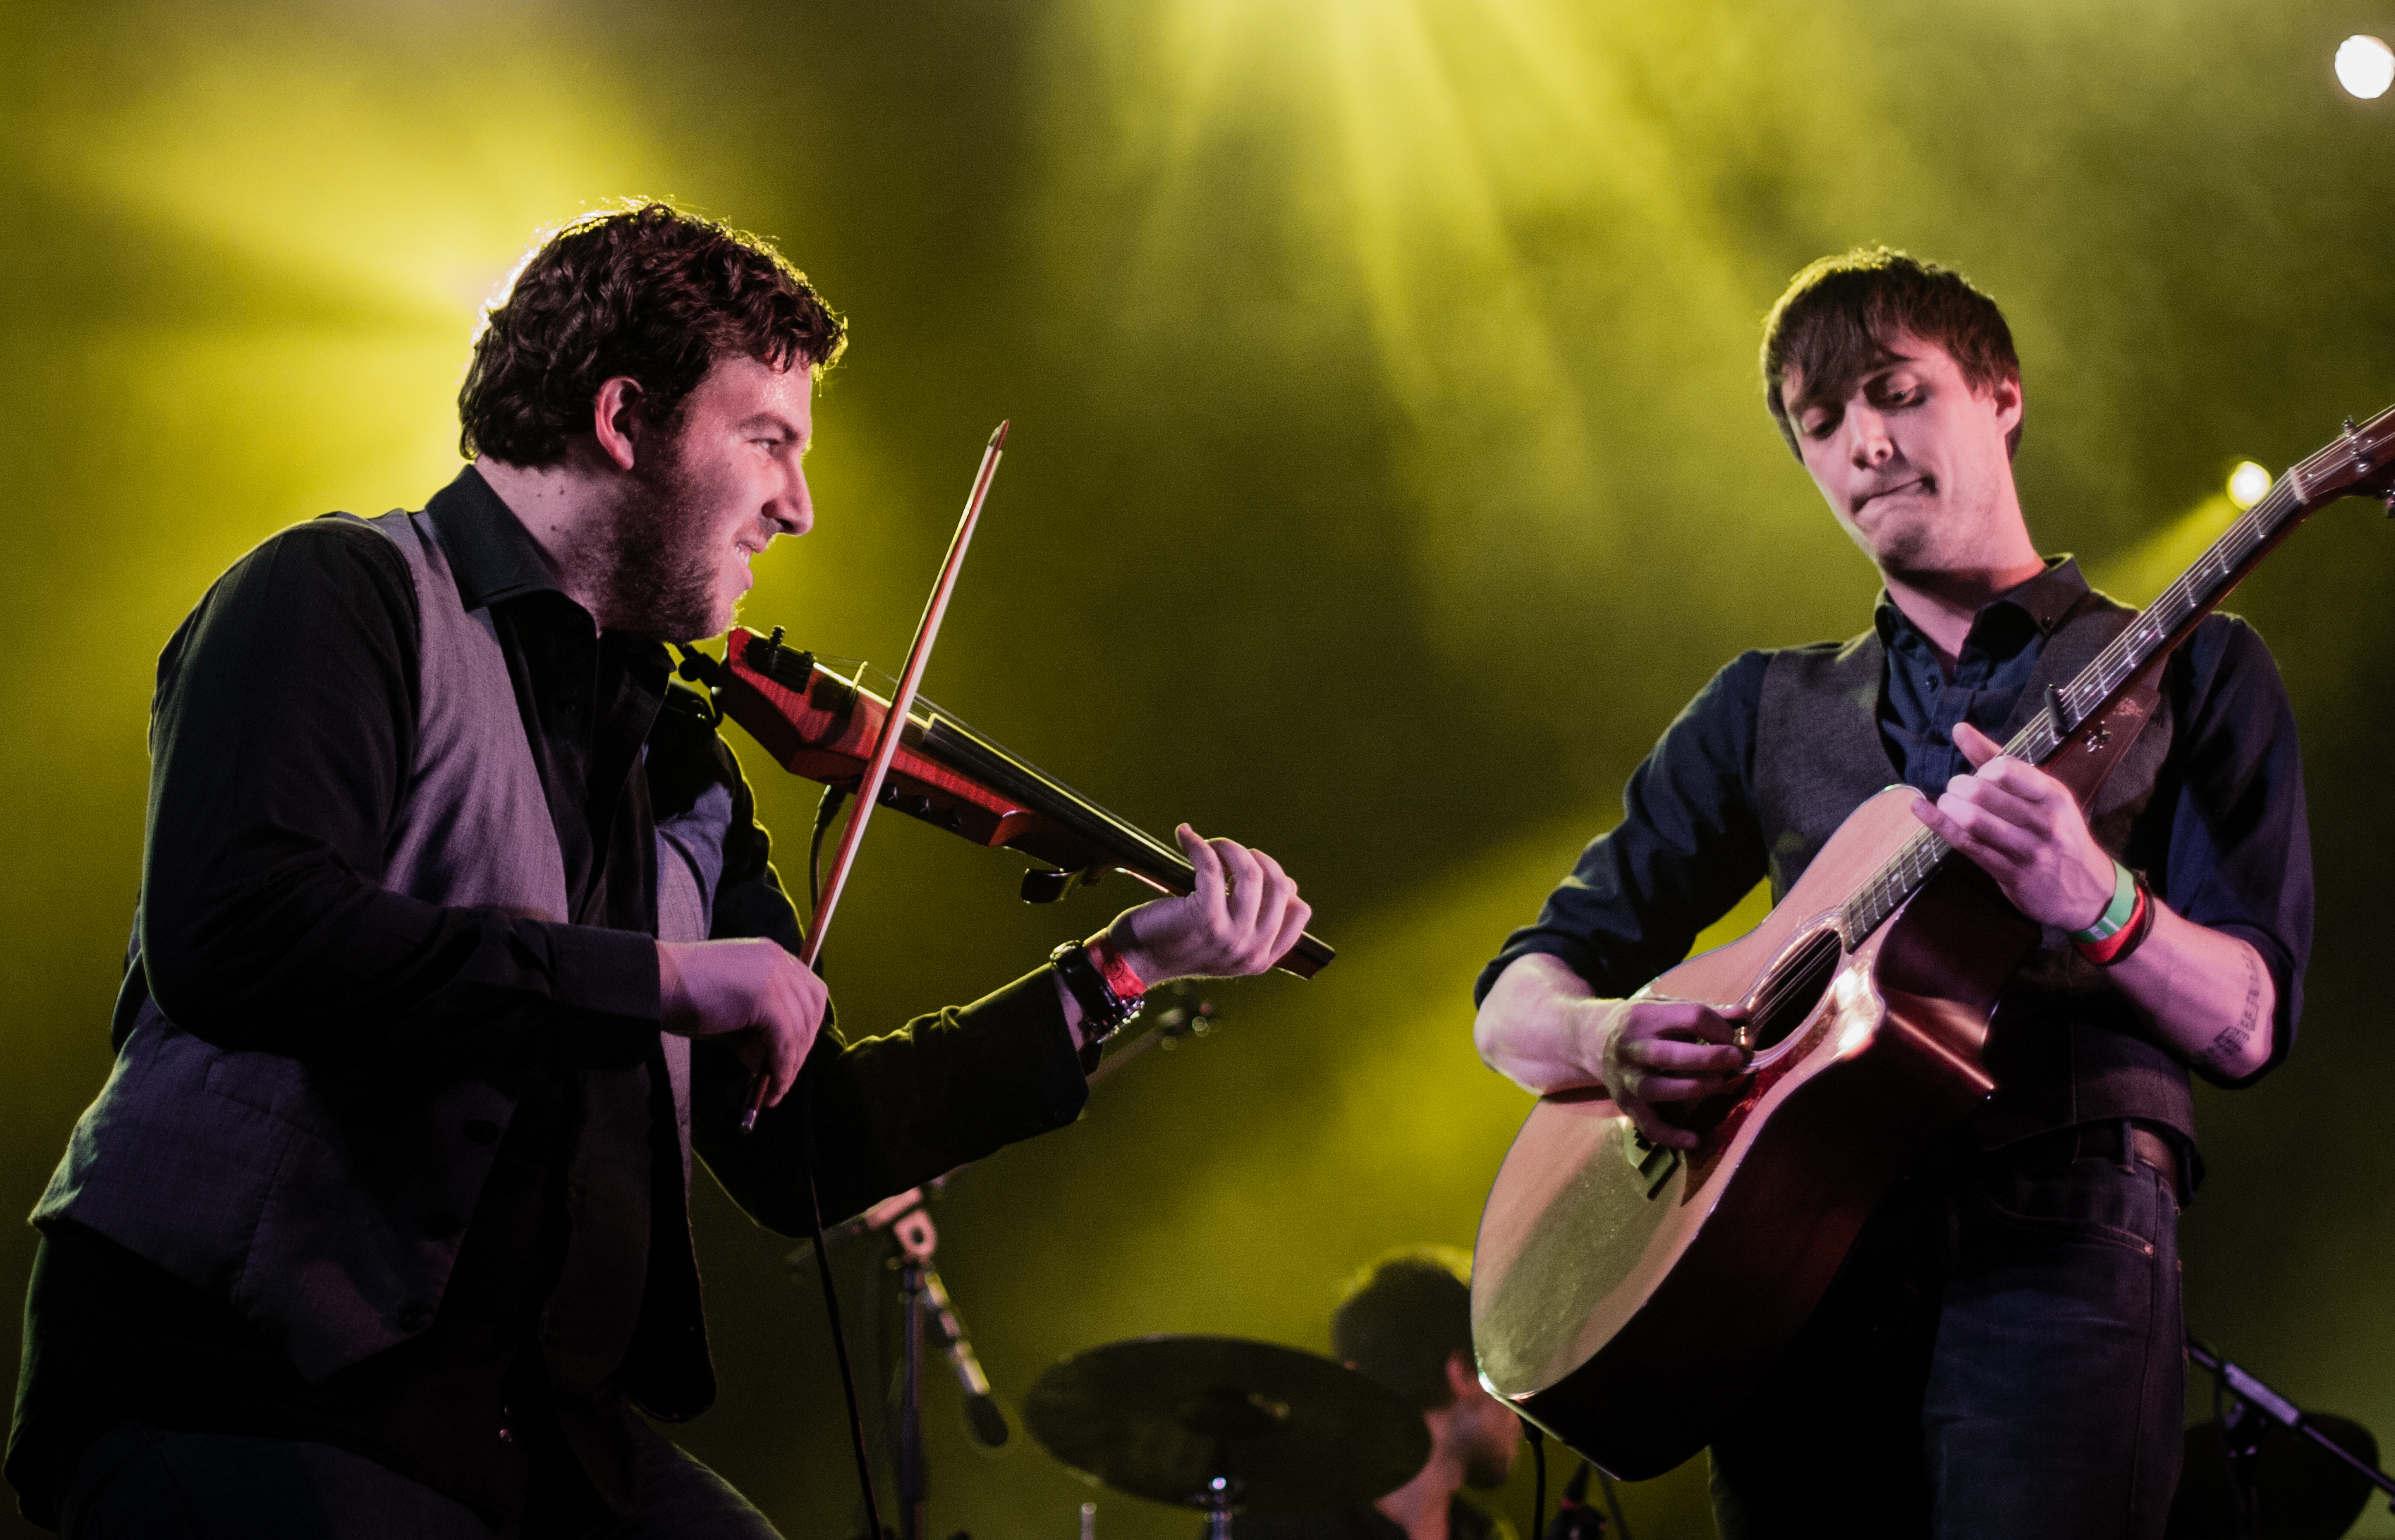
music, concert, live, musician, performance art, stage, brussels, bruxelles, 2012, fete, musique, saintgilles, dan, san, dansan, performance, bassist, singing, guitarist, entertainment, performing arts, singer songwriter, rock concert, social group, musical ensemble, musical theatre